City of Adelaide (1864)

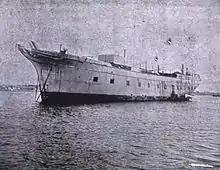
"City of Adelaide" as an isolation hospital off Millbrook, c. 1894

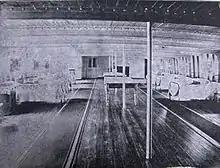
A hospital ward on "City of Adelaide" when being used as a hospital ship off Millbrook, c. 1894

"City of Adelaide" ended her sailing career in 1893, when purchased by Southampton Corporation for £1750 to serve as a floating isolation hospital. During one year of operation, 23 cases of scarlet fever were cared for. In 2009, the National Health Service named a new hospital at Millbrook, Southampton, in honour of the ship – the Adelaide Health Centre.